Emircan Haney

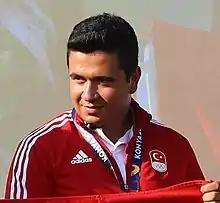

Emircan Haney (born 1 January 2001) is a Turkish male compound archer and part of the national team.